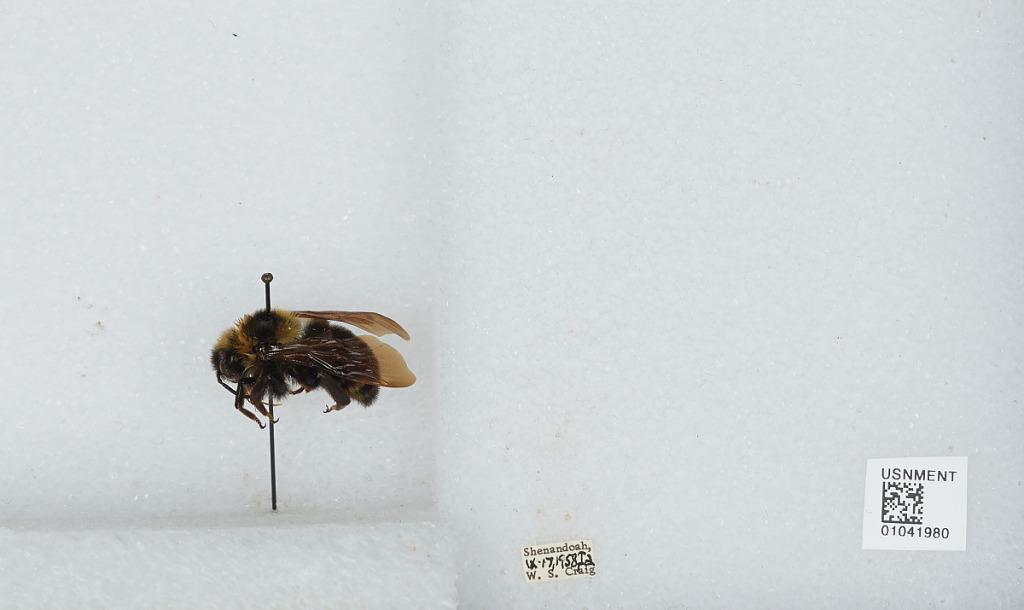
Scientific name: Bombus (Psithyrus) variabilis (Cresson)
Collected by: W. Craig
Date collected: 1958-9-17
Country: United States
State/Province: Iowa
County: Page
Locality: Shenandoah
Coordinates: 40.7622, -95.3708